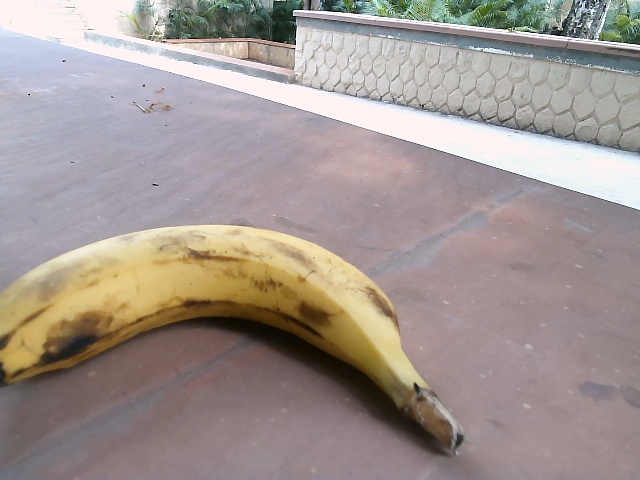
Label: Ripe_Banana